University of Oviedo

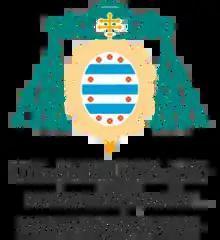
Seal of the University of Oviedo

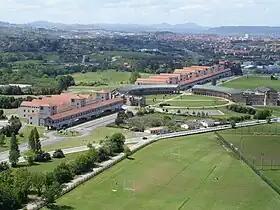
"Viesques campus" in Gijón

The University of Oviedo (Asturian: "Universidá d'Uviéu") is a public university in Asturias (Spain). It is the only university in the region. It has three campus and research centres, located in Oviedo, Gijón and Mieres.